Pendulum clock

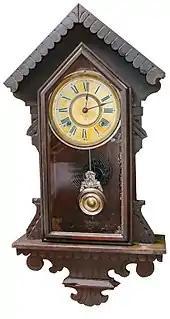
Pendulum clock Ansonia. C. 1904, SANTIAGO, hanging oak gingerbread clock, eight-day time and strike.

Since the pendulum rate will increase with an increase in gravity, and local gravitational acceleration formula_3 varies with latitude and elevation on Earth, the highest precision pendulum clocks must be readjusted to keep time after a move. For example, a pendulum clock moved from sea level to will lose 16 seconds per day. With the most accurate pendulum clocks, even moving the clock to the top of a tall building would cause it to lose measurable time due to lower gravity. The local gravity also varies by about 0.5% with latitude between the equator and the poles, with gravity increasing at higher latitudes due to the oblate shape of the Earth. Thus precision regulator clocks used for celestial navigation in the early 20th century had to be recalibrated when moved to a different latitude.